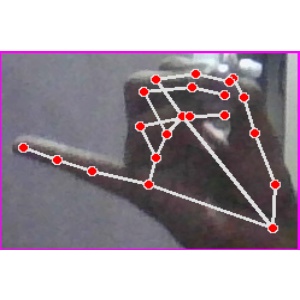
अक्षर: च